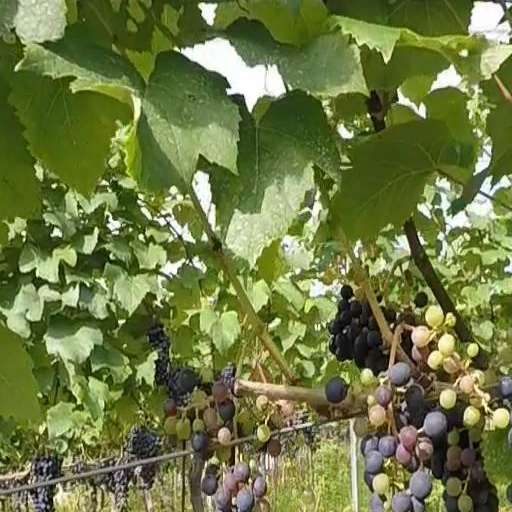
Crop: grape